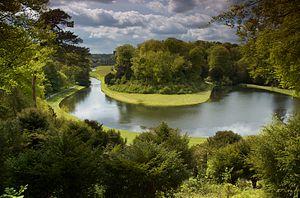
Le parc de Studley Royal, est un parc contenant les ruines de l'abbaye de Fountains dans le Yorkshire du Nord, en Angleterre. Il s'agit d'un site du patrimoine mondial.